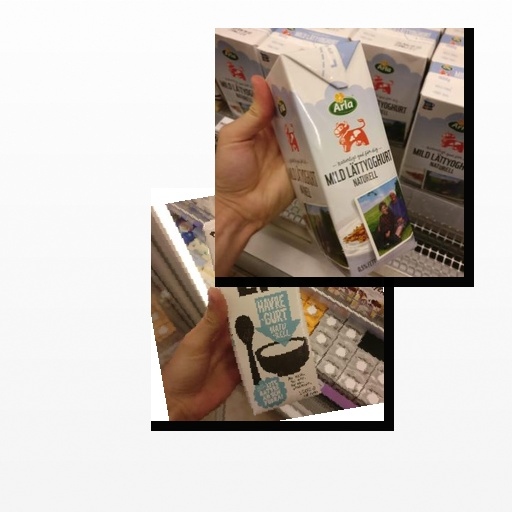
Food items: natural_low_fat_yogurt, oat_yogurt